Constantin Dissescu

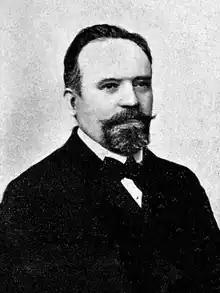
Dissescu in 1910

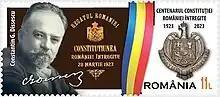
Dissescu on a 2023 stamp of Romania

Constantin G. Dissescu (8 August 1854–10 August 1932) was a Romanian jurist and politician.